C. K. Chandrappan

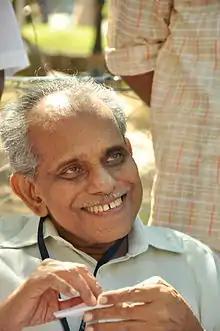
C. K. Chandrappan

Cheerapanchira Kuntirishery Chandrappan (10 November 1935 – 22 March 2012) was a politician from Kerala, India. He was associated with Communist Party of India (CPI). He was a member of the Lok Sabha of India representing the Thalassery from 1971 to 1977, Kannur from 1977 to 1980 and Thrissur from 2004 to 2009. Chandrappan served as MLA from 1991 to 1996 representing Chertala, Kerala.